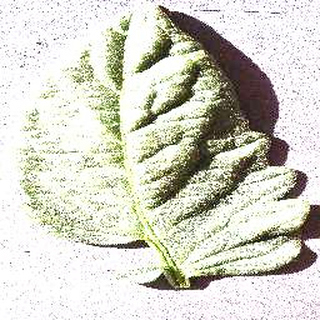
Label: healthy_tomato